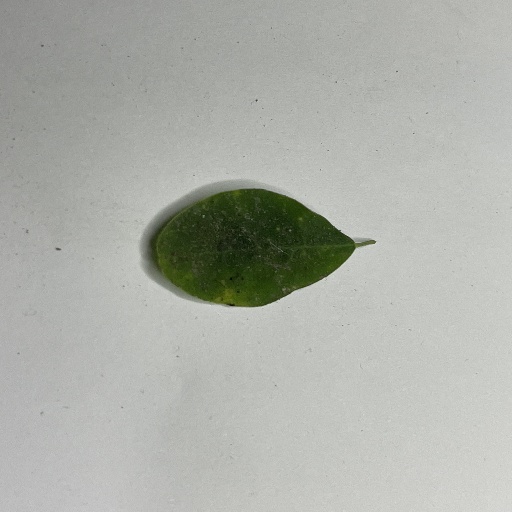
Species: Sojina
Leaf condition: Bacterial Spot